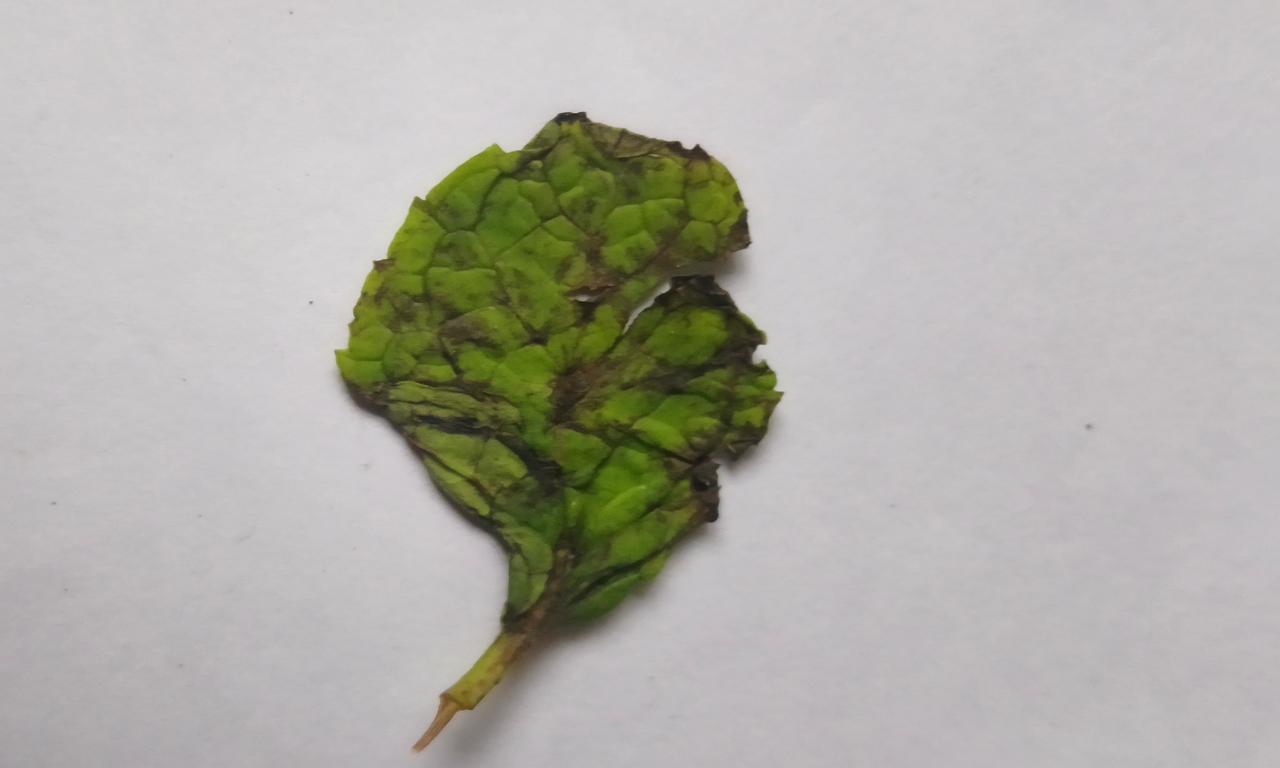
Label: Spoiled